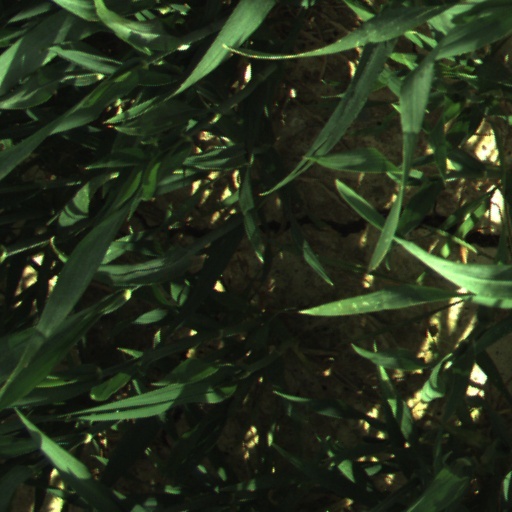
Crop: wheat